History of the Roman Empire

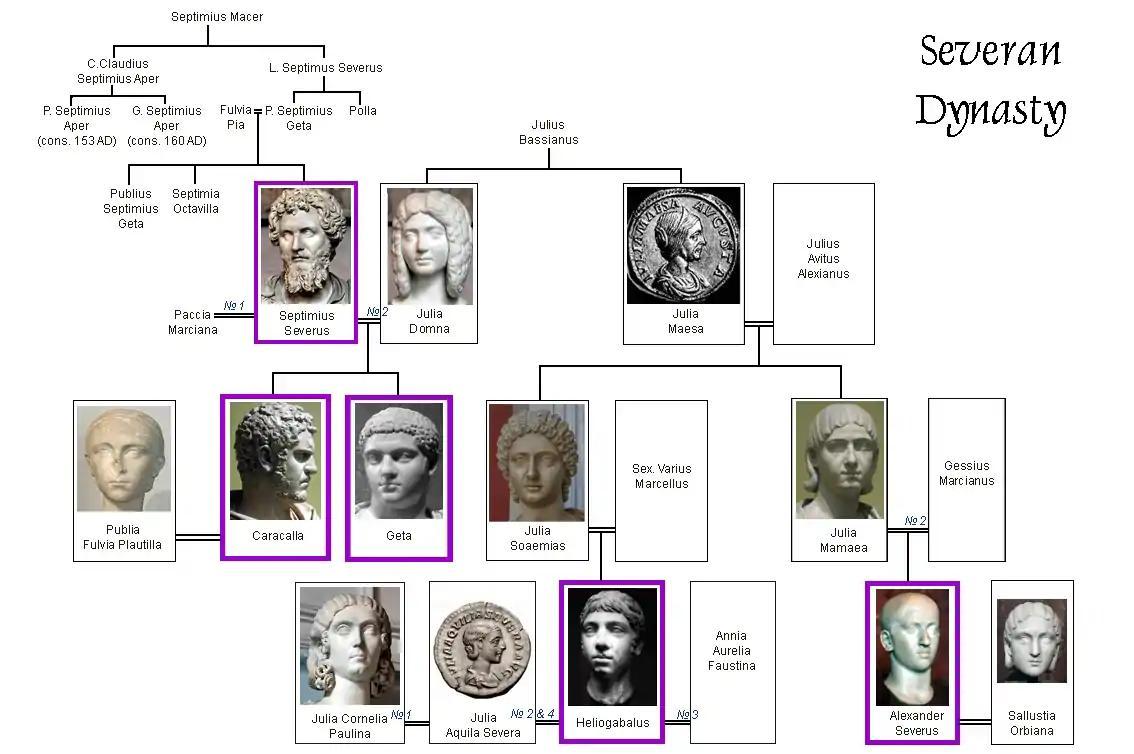
Severan dynasty family tree

It is possible that an alleged Roman embassy from "Daqin" that arrived in Eastern Han China in 166 via a Roman maritime route into the South China Sea, landing at Jiaozhou (northern Vietnam) and bearing gifts for the Emperor Huan of Han, was sent by Marcus Aurelius, or his predecessor Antoninus Pius (the confusion stems from the transliteration of their names as "Andun", Chinese: 安敦). The embassy was perhaps simply a group of Roman merchants, not official diplomats. Other Roman embassies of the 3rd century supposedly visited China by sailing along the same maritime route. These were preceded by the appearance of Roman glasswares in Chinese tombs, the earliest piece found at Guangzhou (along the coast of the South China Sea) and dating to the 1st century BC. The earliest Roman coins found in China date to the 4th century AD and appear to have come by way of the Silk Road through Central Asia. However, Roman golden medallions from the reign of Antoninus Pius, and possibly his successor Marcus Aurelius, have been discovered at Óc Eo (in southern Vietnam), which was then part of the kingdom of Funan near Chinese-controlled Jiaozhi (northern Vietnam) and the region where Chinese historical texts claim the Romans first landed before venturing further into China to conduct diplomacy. Furthermore, in his "Geography", Ptolemy described the location of the Golden Chersonese, now known as the Malay Peninsula, and beyond this a trading port called Kattigara. Ferdinand von Richthofen assumed this as Hanoi, yet the Roman and Mediterranean artefacts found at Óc Eo suggest this location instead.